Guido Dessauer

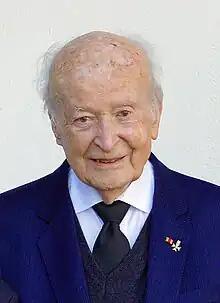
Dessauer in 2010

Guido Dessauer (7 November 1915 – 13 January 2012) was a German physicist, pioneer in paper engineering, business executive, writer, art collector, patron of the arts, and academic. Born into a family of paper industrialists, he worked as an aerospace engineer during World War II and was an executive of the family's coloured paper factory in Aschaffenburg from 1945. He was an honorary citizen of Austria for saving 300 jobs in Styria in the 1960s. He earned a Ph.D. from the Graz University of Technology in his late 50s and became an honorary professor there. Interested in art, he collected bozzetti (models for sculpture) for 50 years and initiated the career of Horst Janssen as a lithographer.